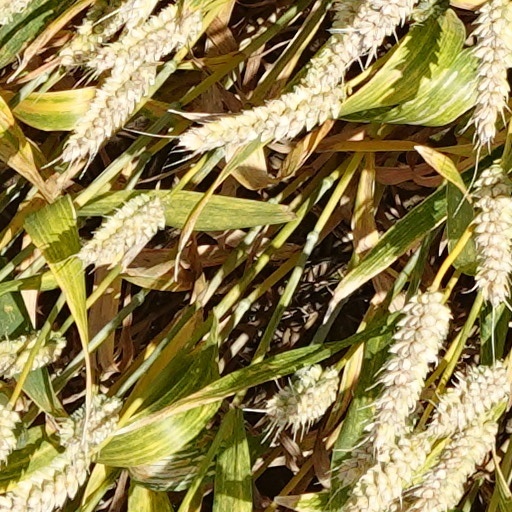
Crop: wheat